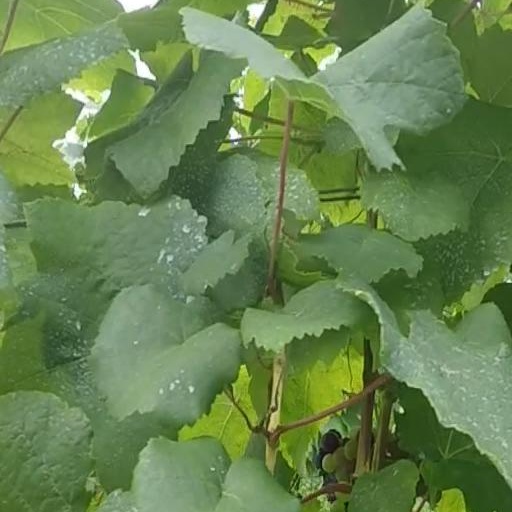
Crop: grape